In the Morning I'll Be Gone

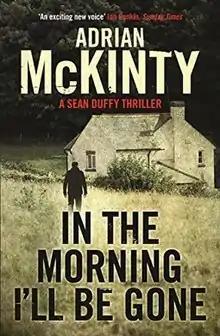
First edition

In the Morning I'll be Gone is a 2014 novel by Belfast born novelist Adrian McKinty which won the 2014 Ned Kelly Award for Best Novel. It is the third in the author's Sean Duffy series, following "The Cold Cold Ground" and "I Hear the Sirens in the Street".